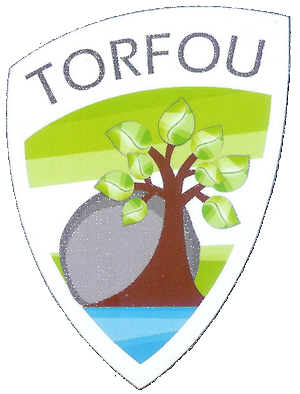
Blason de la commune de Torfou (Maine et Loire)
Torfou est une ancienne commune française située dans le département de Maine-et-Loire, en région Pays de la Loire, devenue le 15 décembre 2015 une commune déléguée au sein de la commune nouvelle de Sèvremoine.